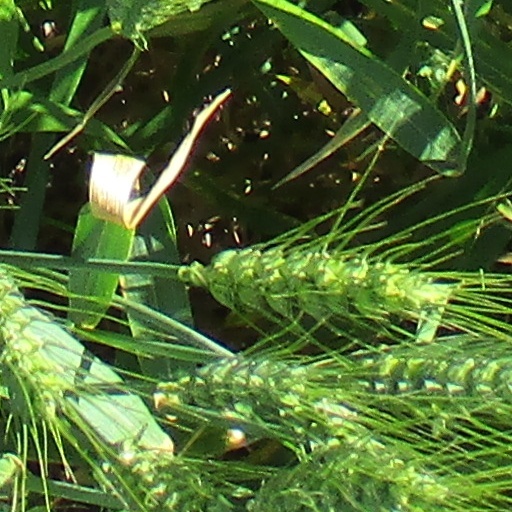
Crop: wheat